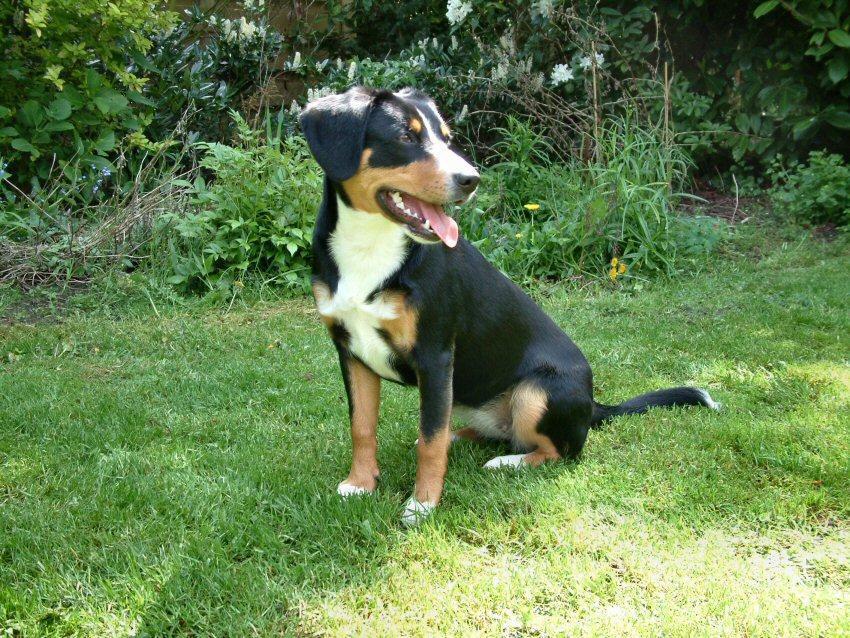
EntleBucher